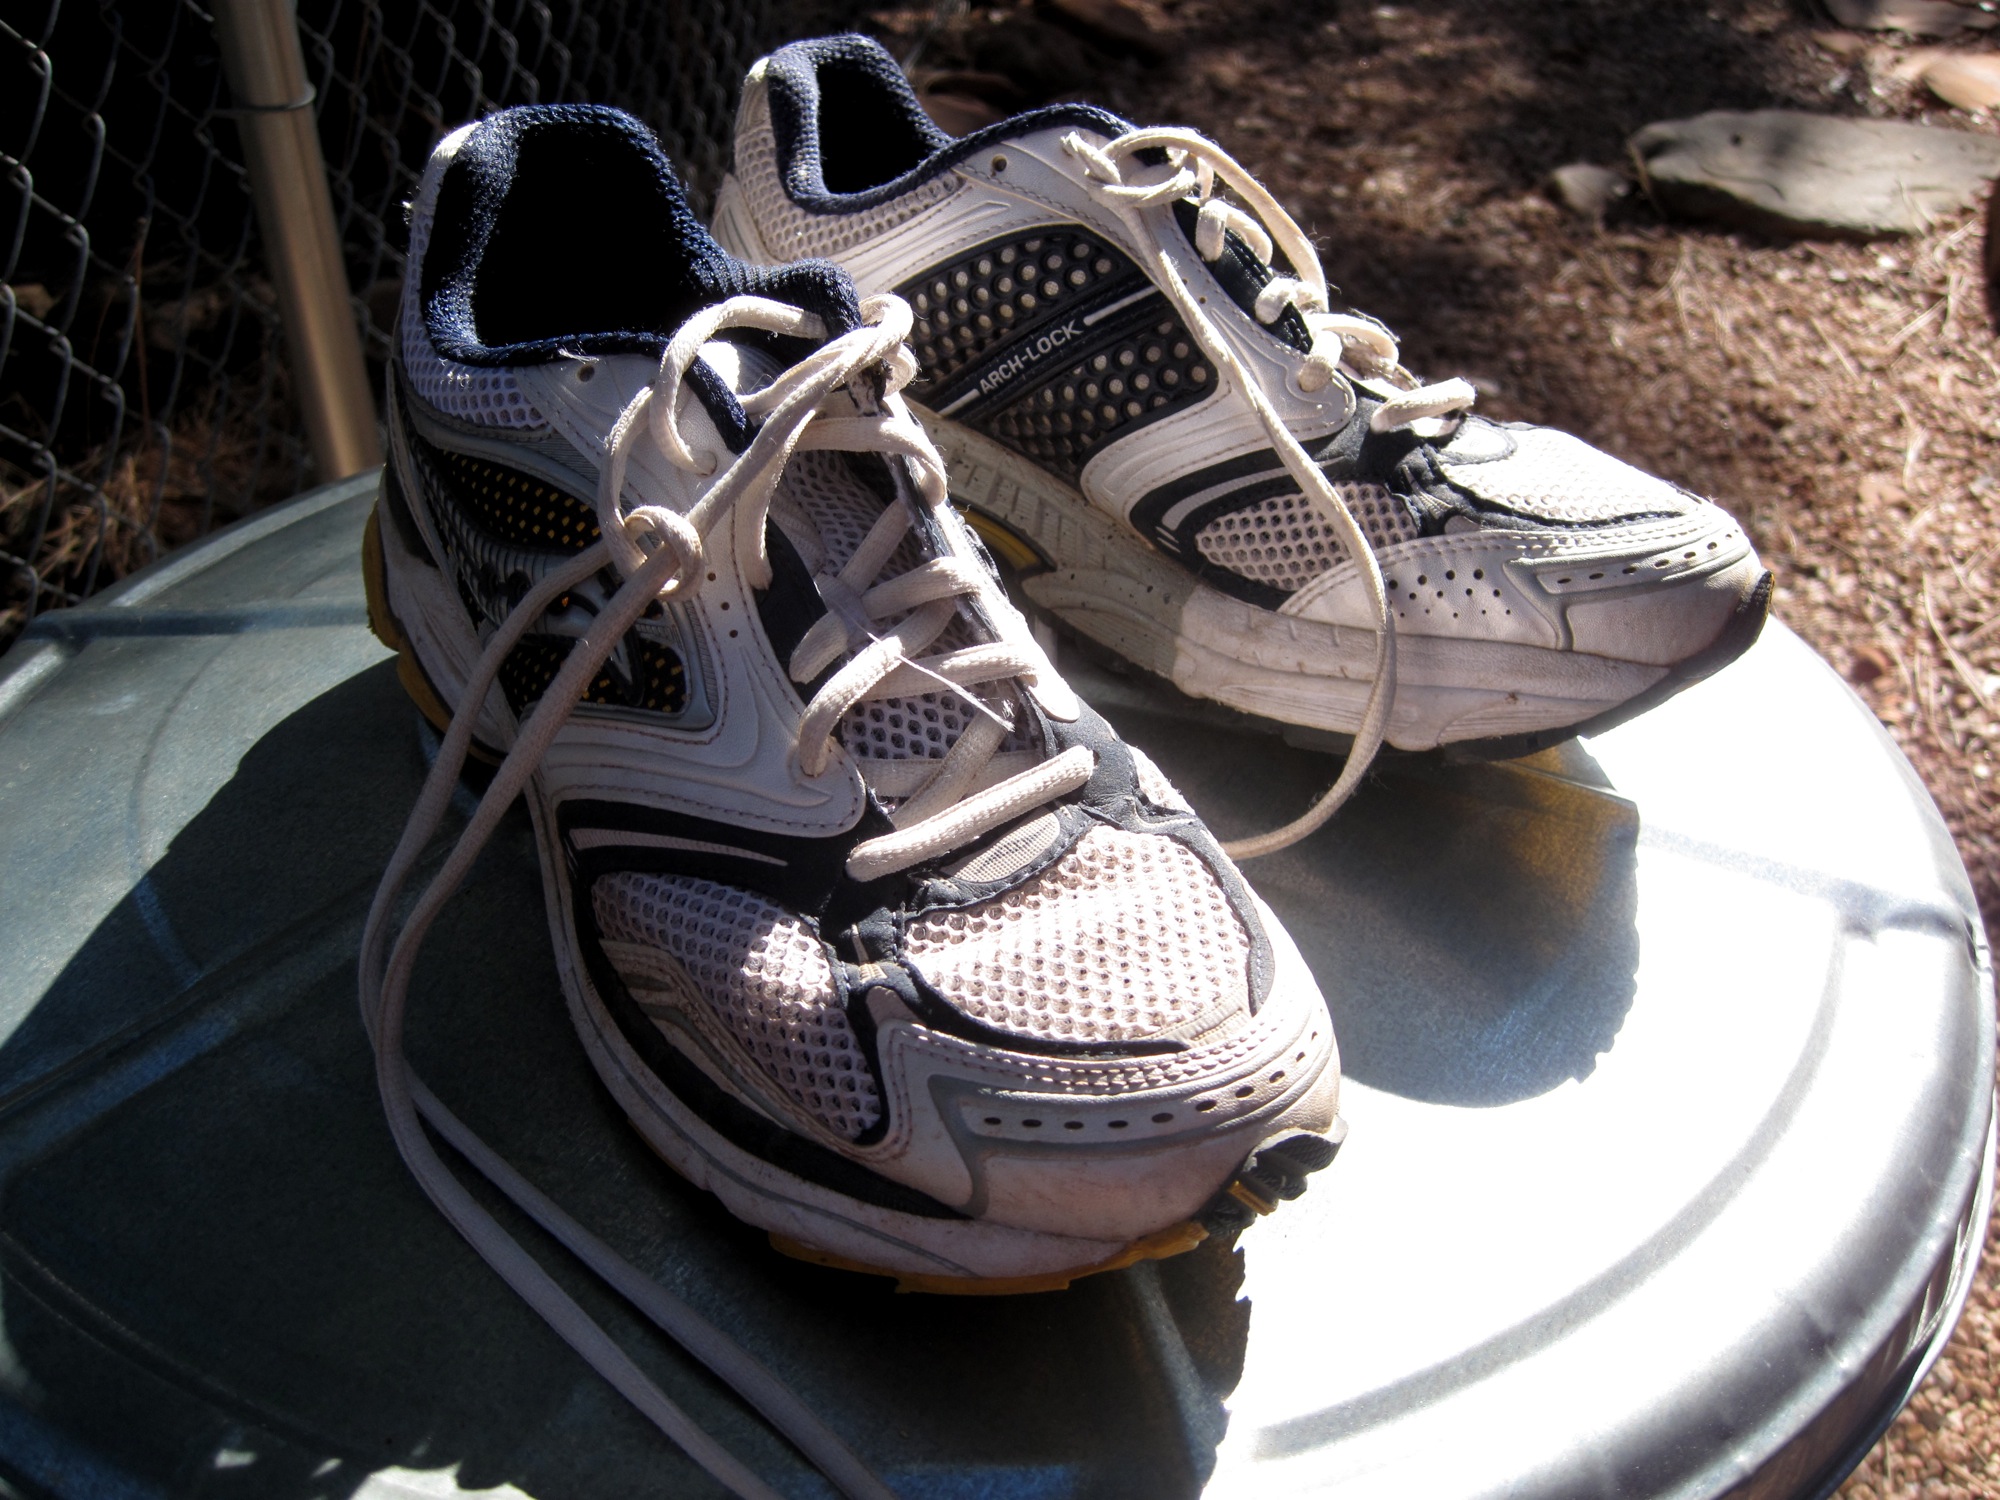
shoe, running, black, sneakers, footwear, 5cardnv, 2009365, outdoor shoe